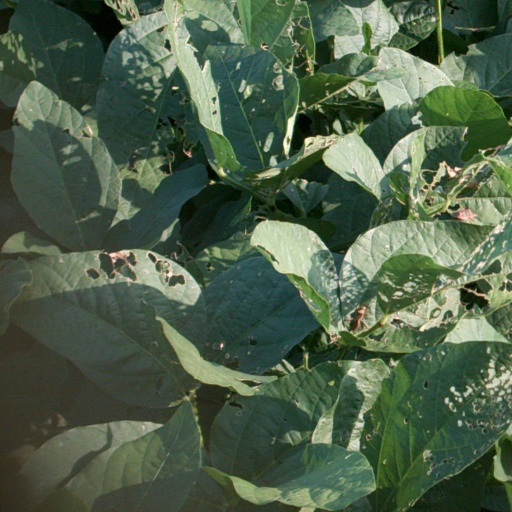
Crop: soybean